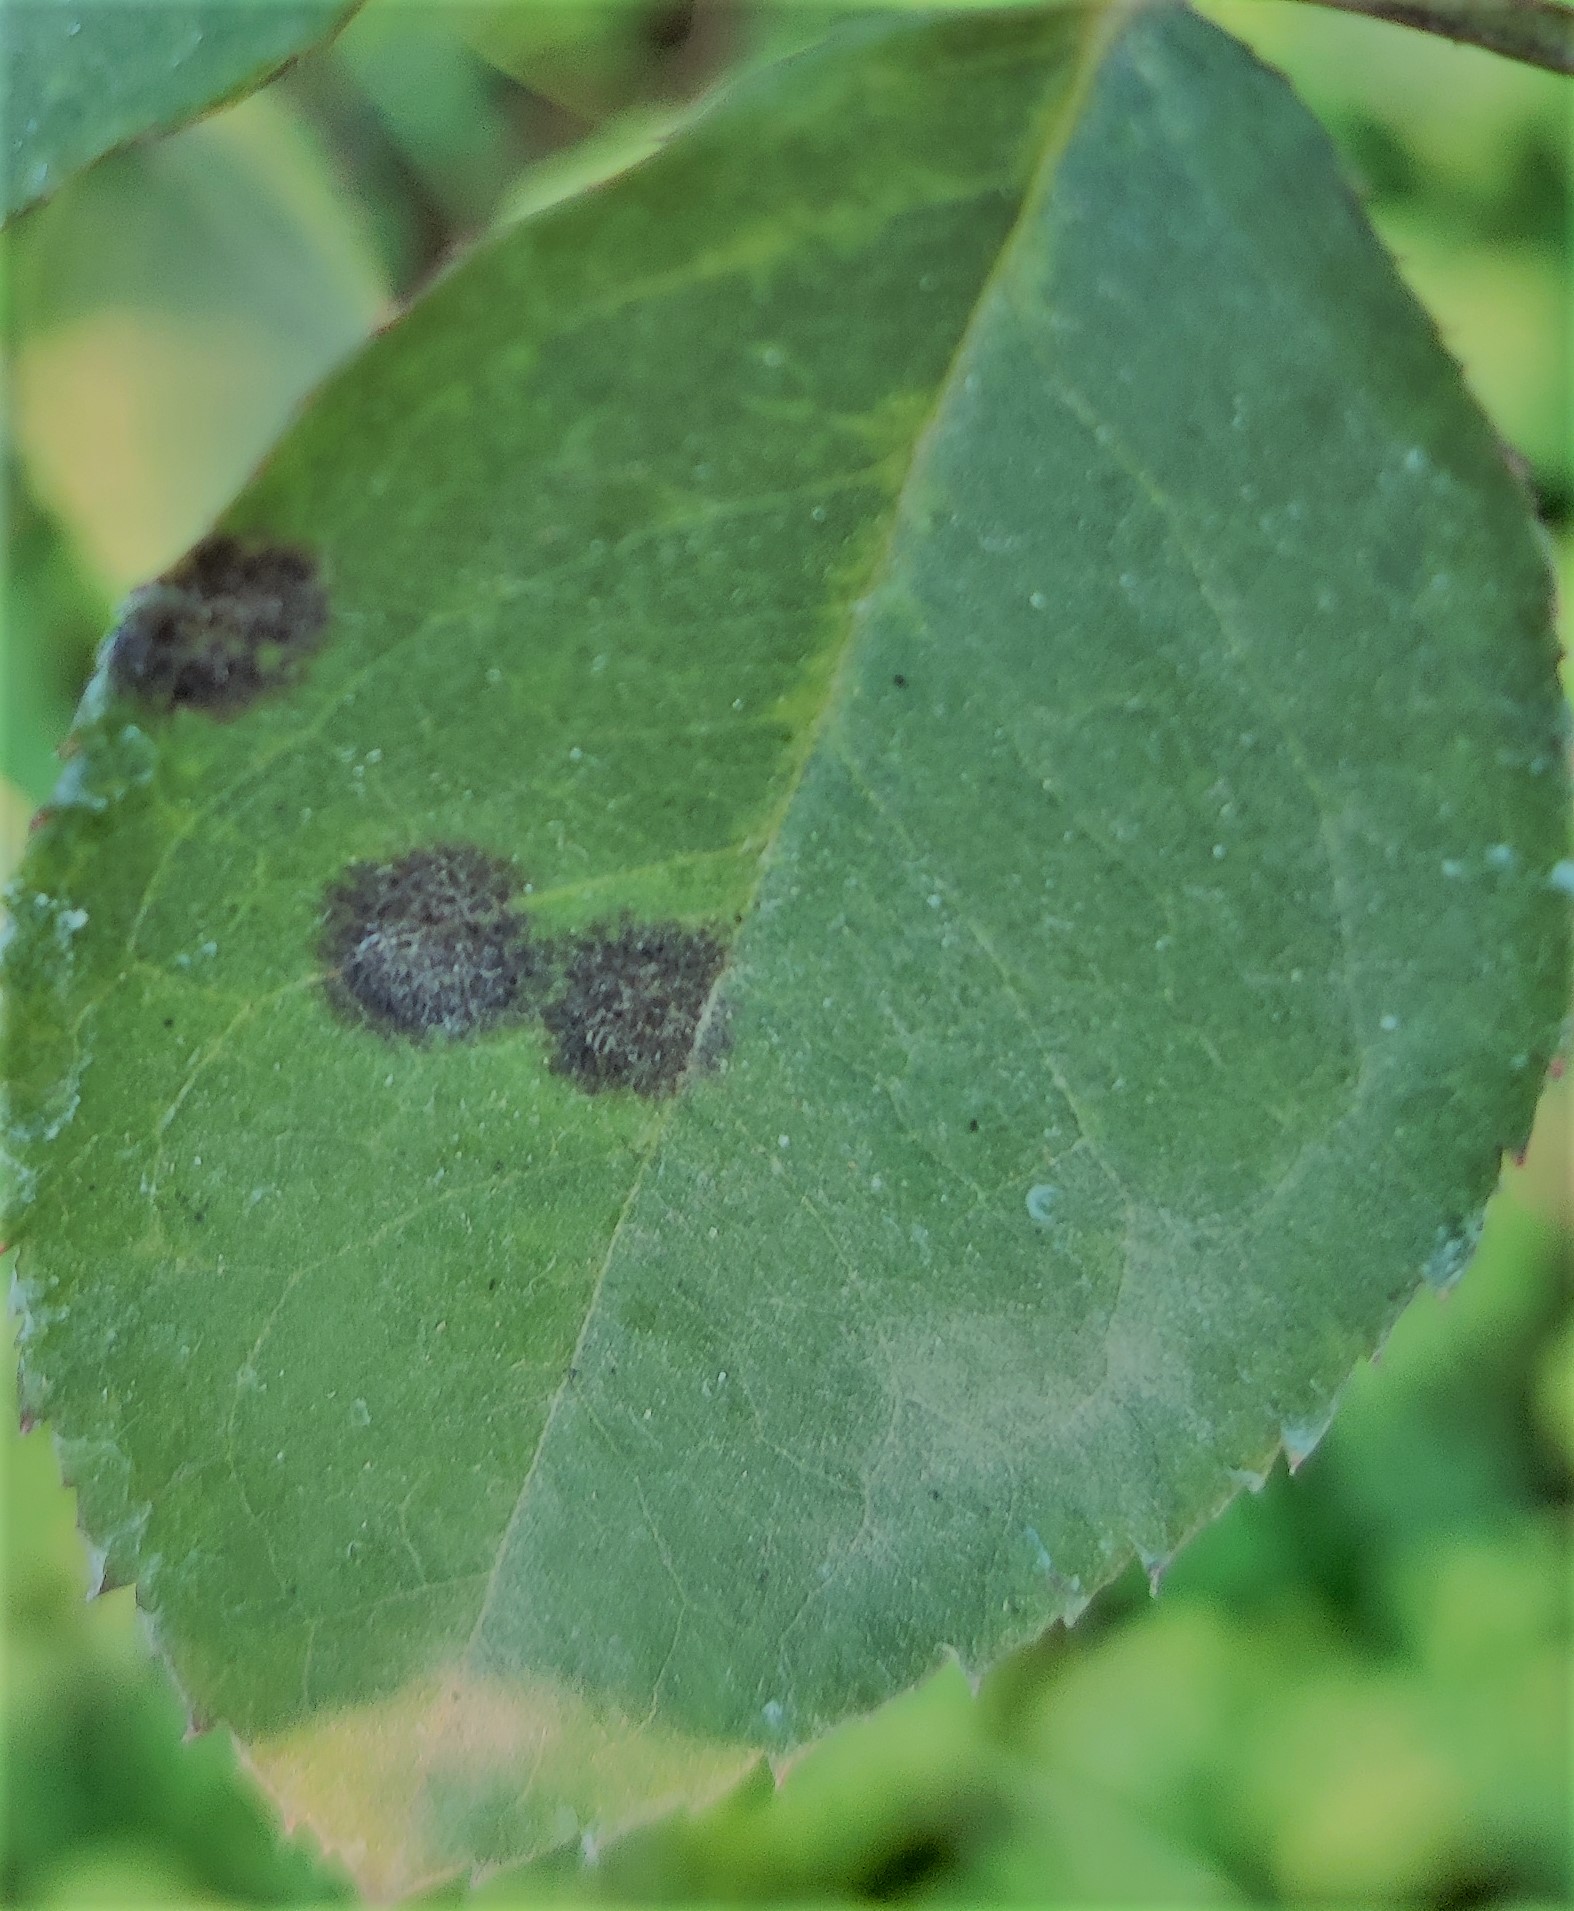
Label: Black Spot